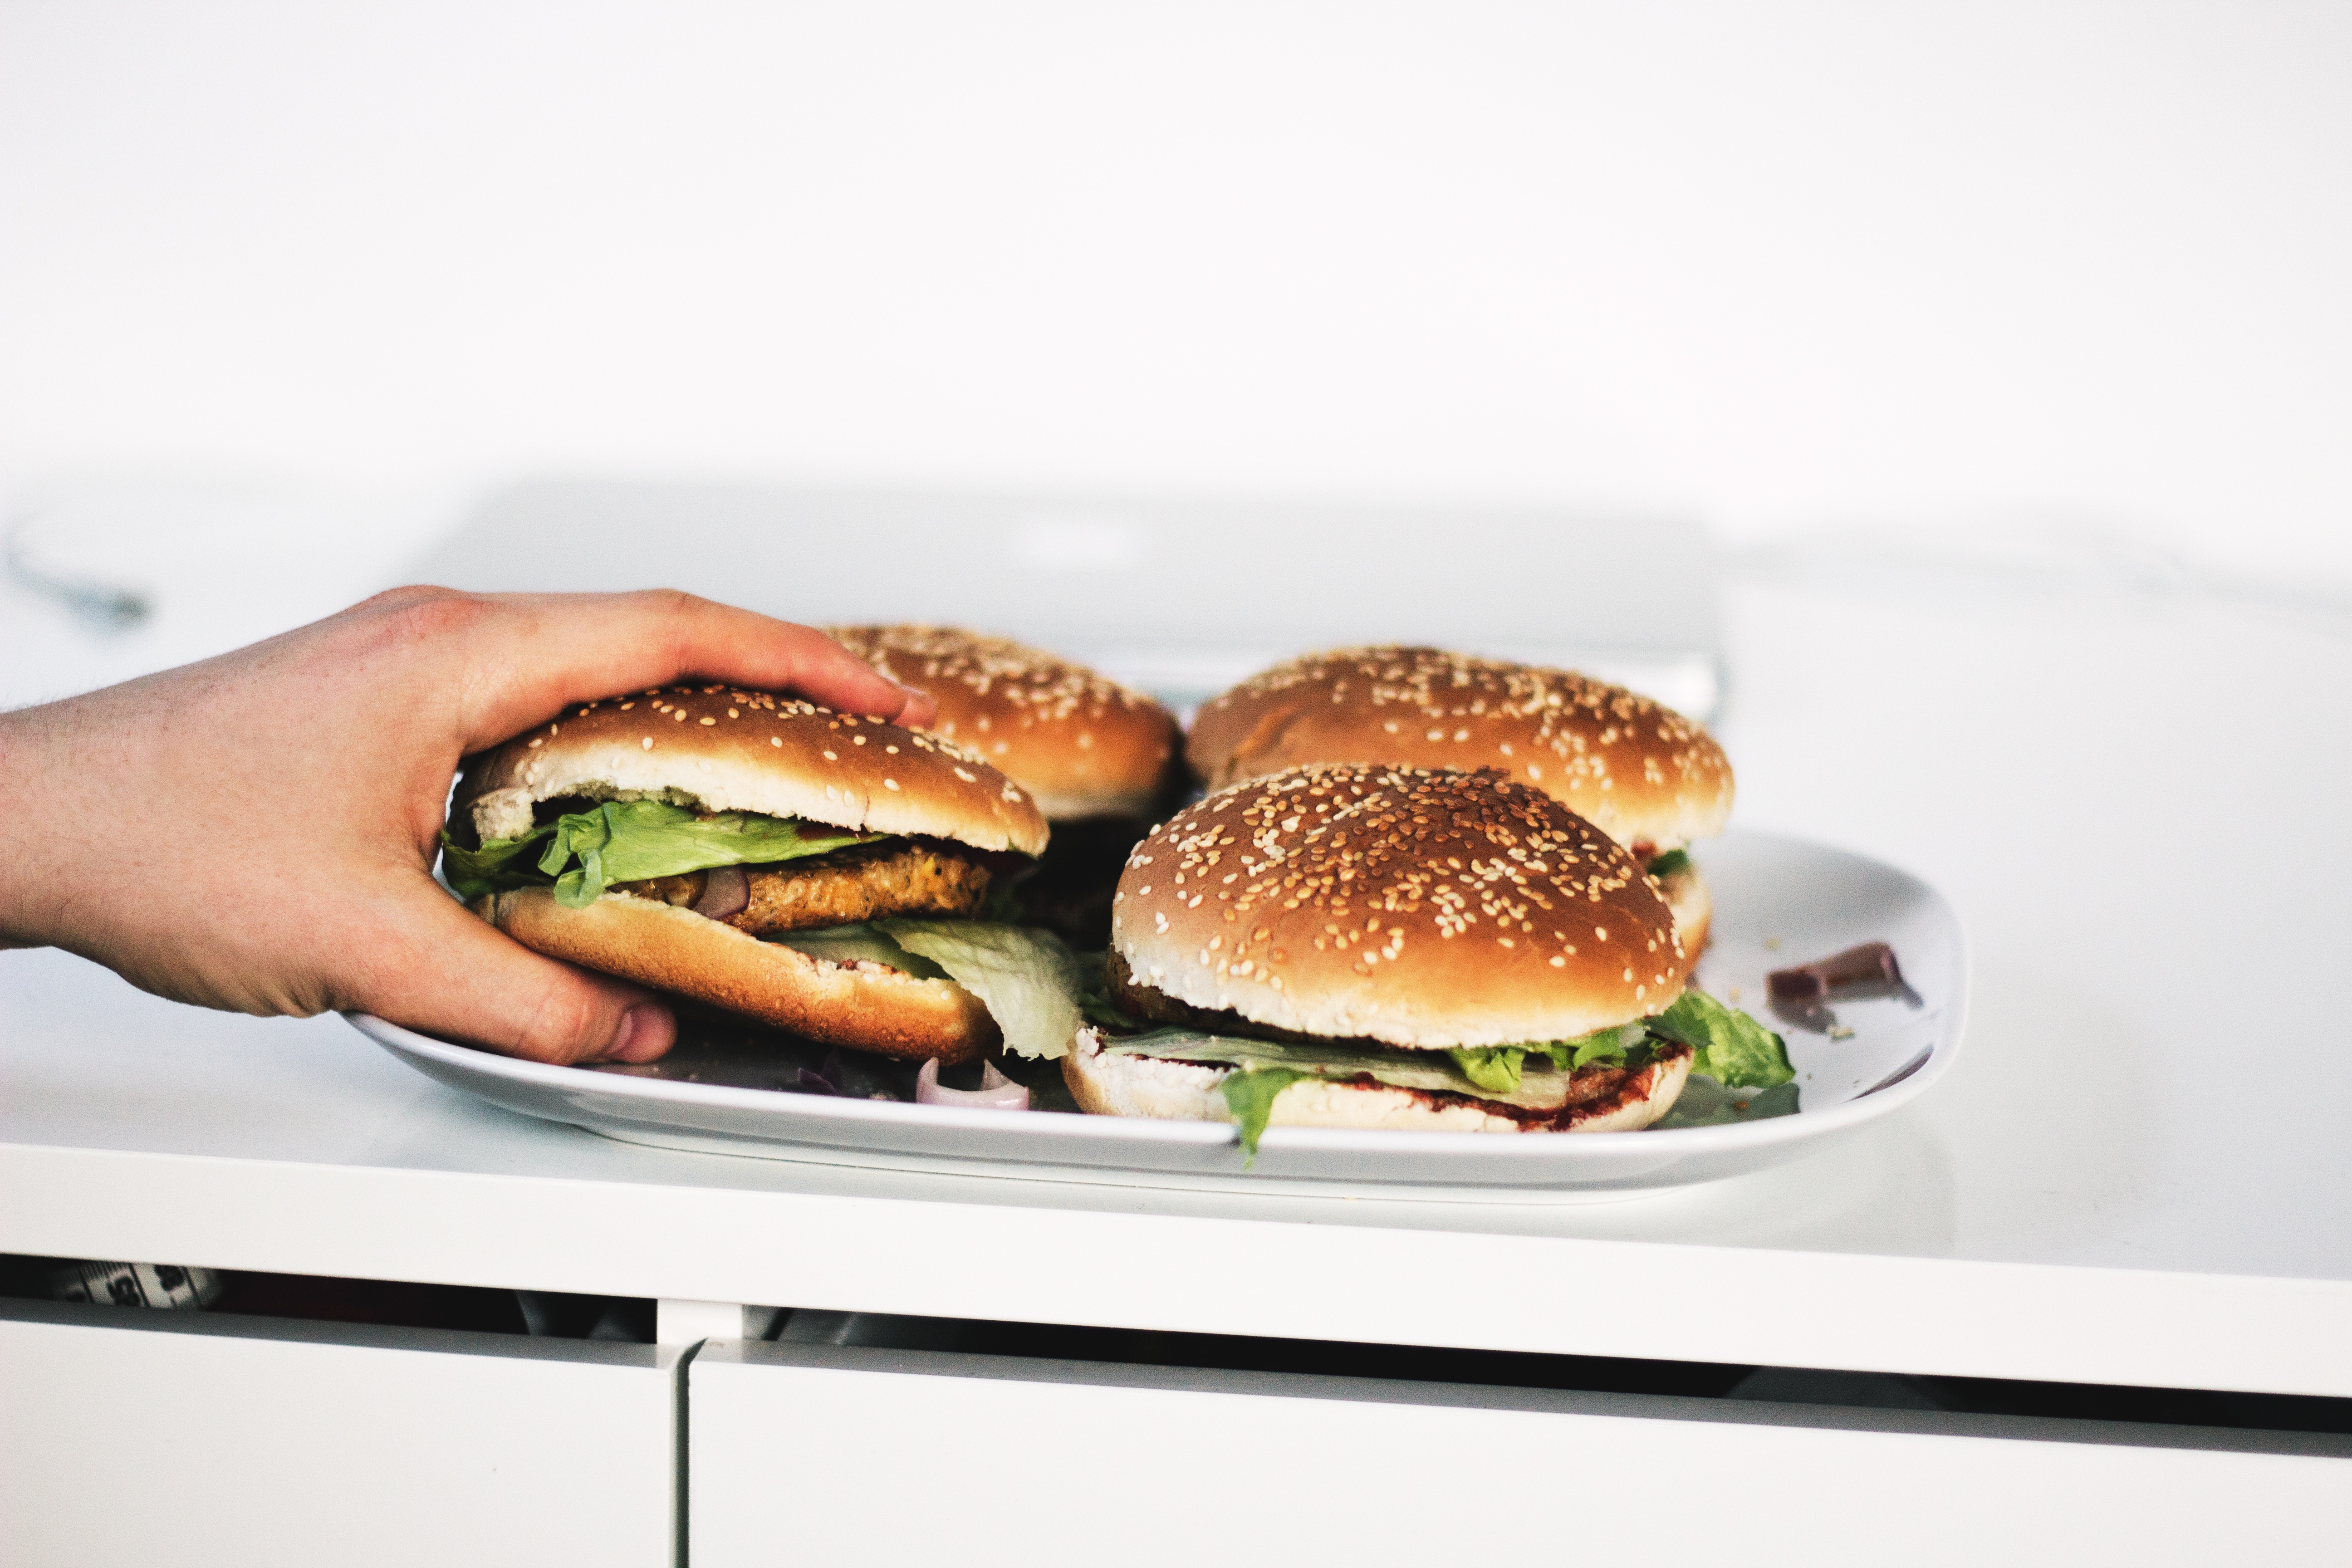
dish, meal, food, fast food, cuisine, hamburger, burger, sandwich, lettuce, bun